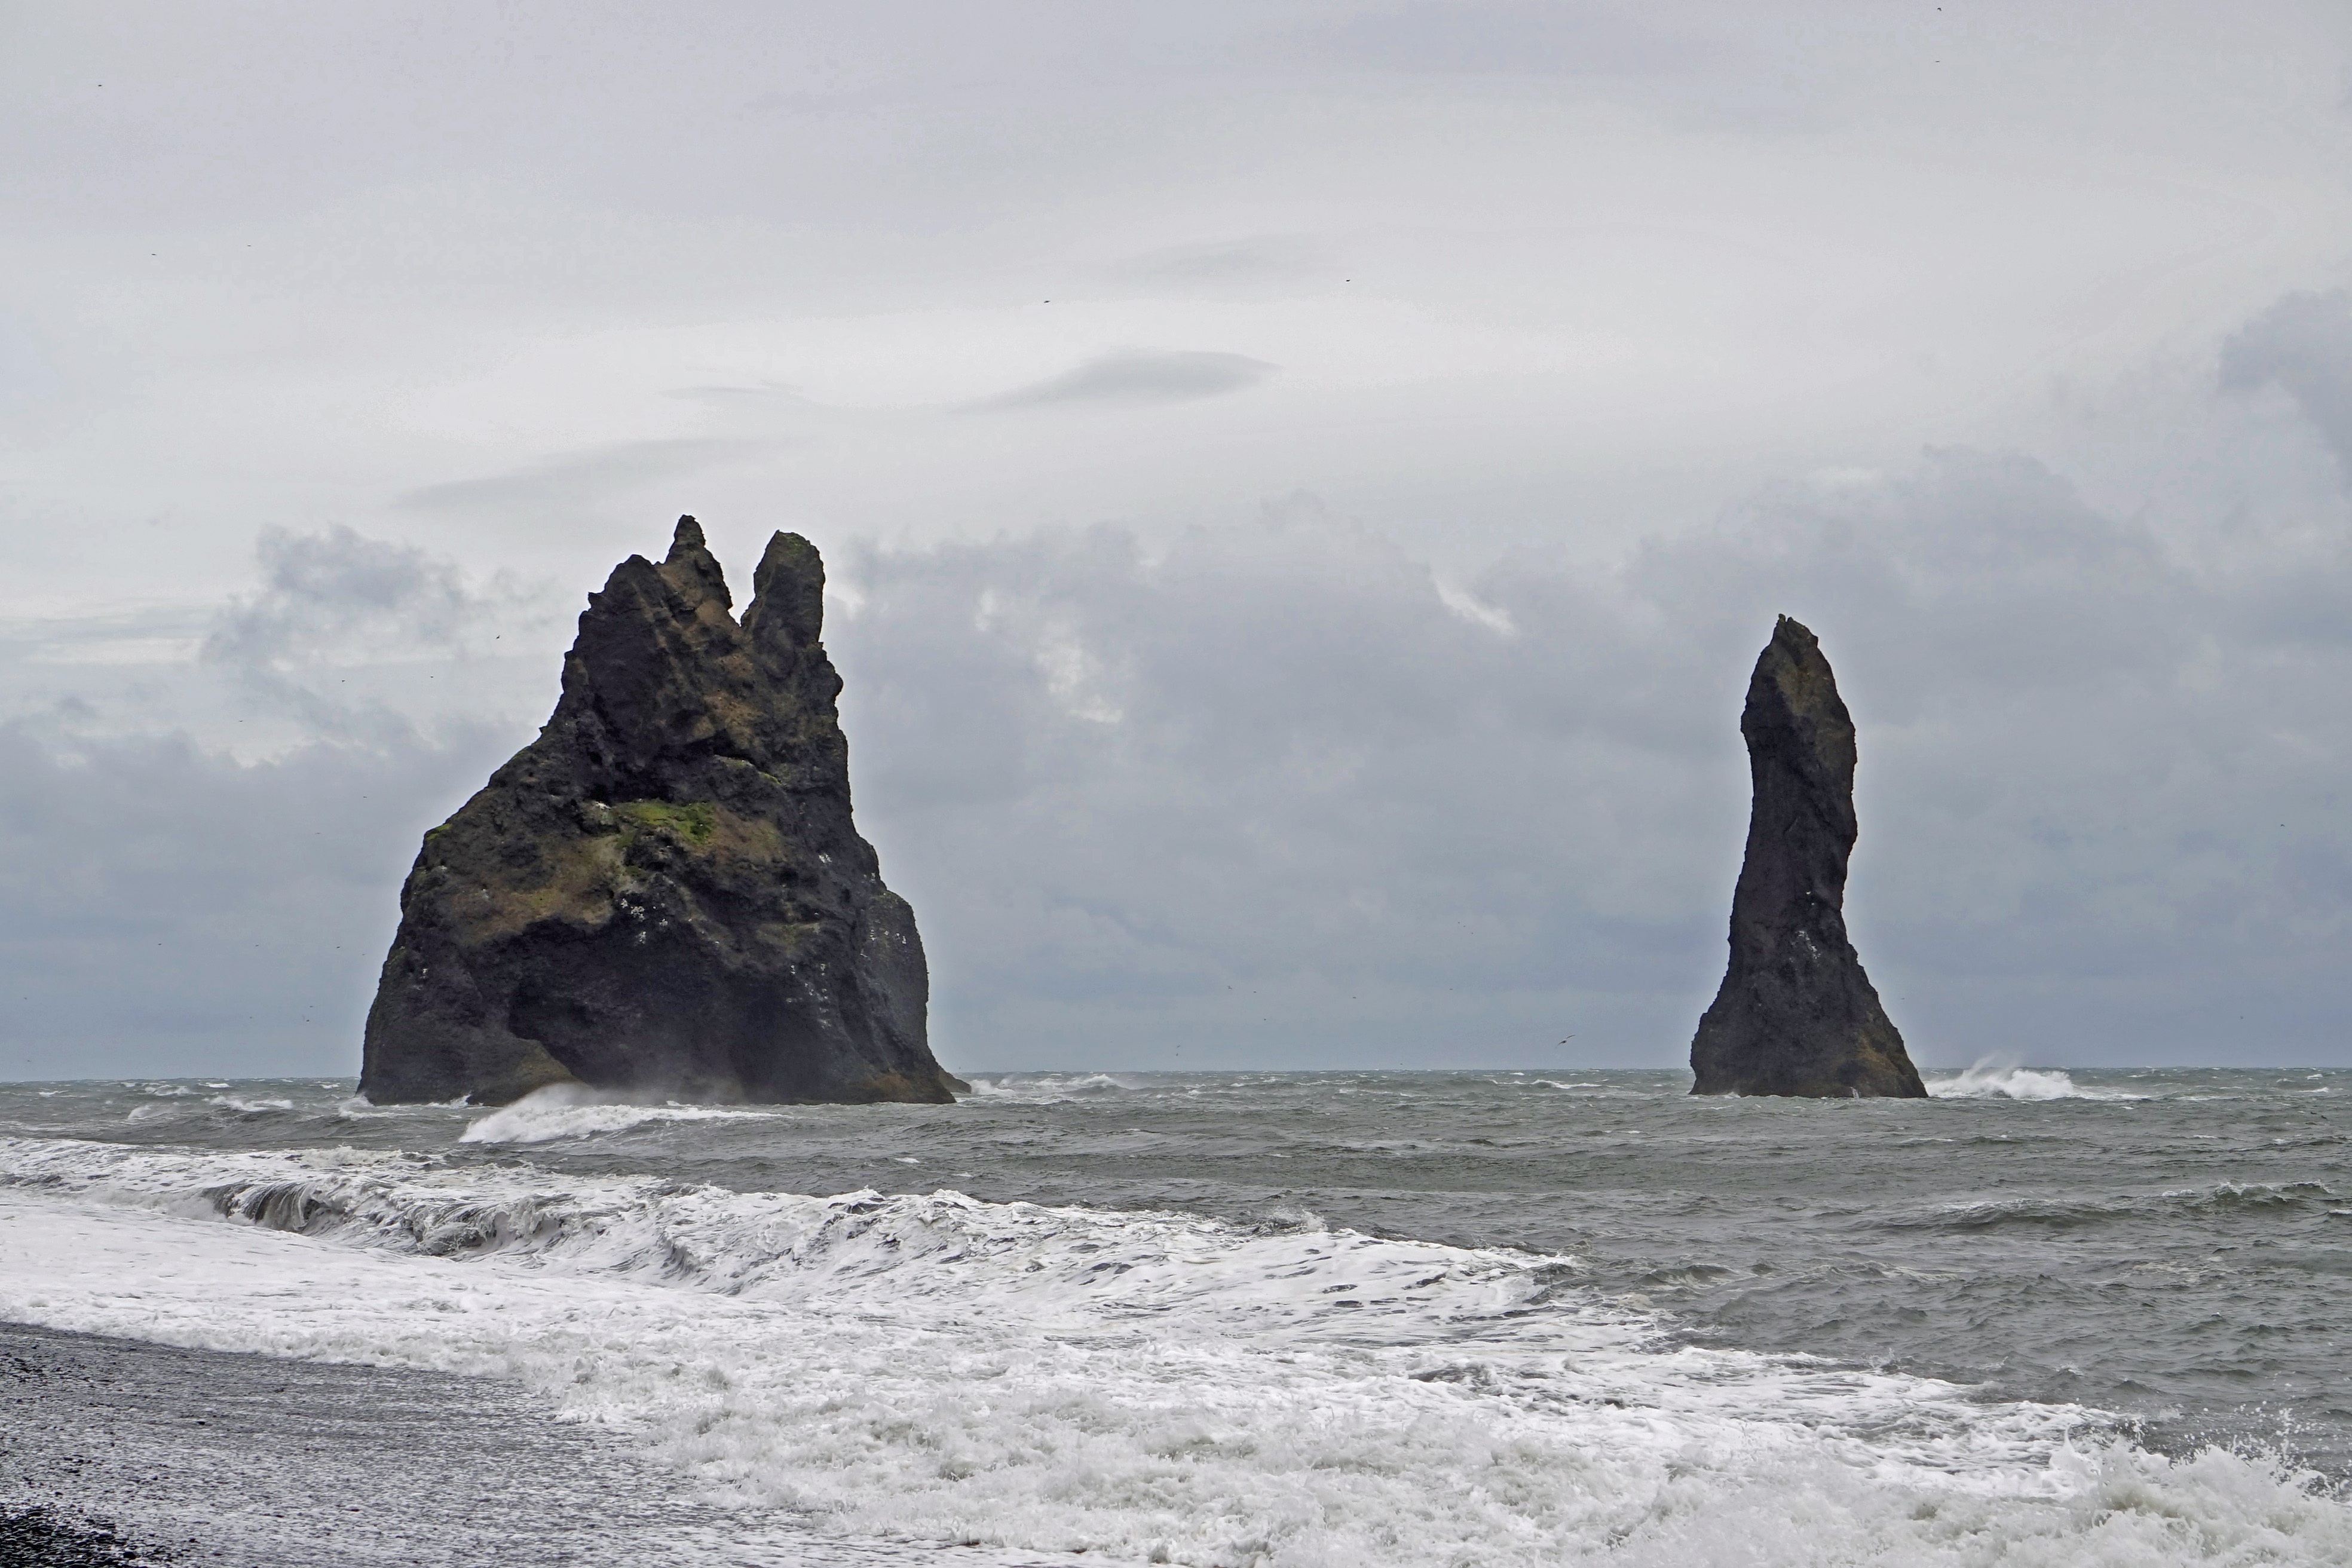
beach, sea, coast, sand, rock, ocean, shore, wave, cliff, tower, bay, island, iceland, stack, terrain, material, black beach, body of water, geology, cape, landform, reynisdrangar, wind wave